Gold Diggers of 1935

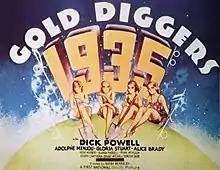
Theatrical release poster

Gold Diggers of 1935 is an American Warner Bros. musical film directed and choreographed by Busby Berkeley, his directorial debut. It stars Dick Powell, Adolphe Menjou, Gloria Stuart, and Alice Brady, and features Hugh Herbert, Glenda Farrell, Frank McHugh, Joseph Cawthorn, Grant Mitchell, Dorothy Dare, and Winifred Shaw. The songs were written by Harry Warren (music) and Al Dubin (lyrics). The film is best known for its famous "Lullaby of Broadway" production number. That song, sung by Shaw, also won the Academy Award for Best Original Song. The screenplay was by Manuel Seff and Peter Milne, based on a story by Robert Lord, who also produced the film, and Milne.